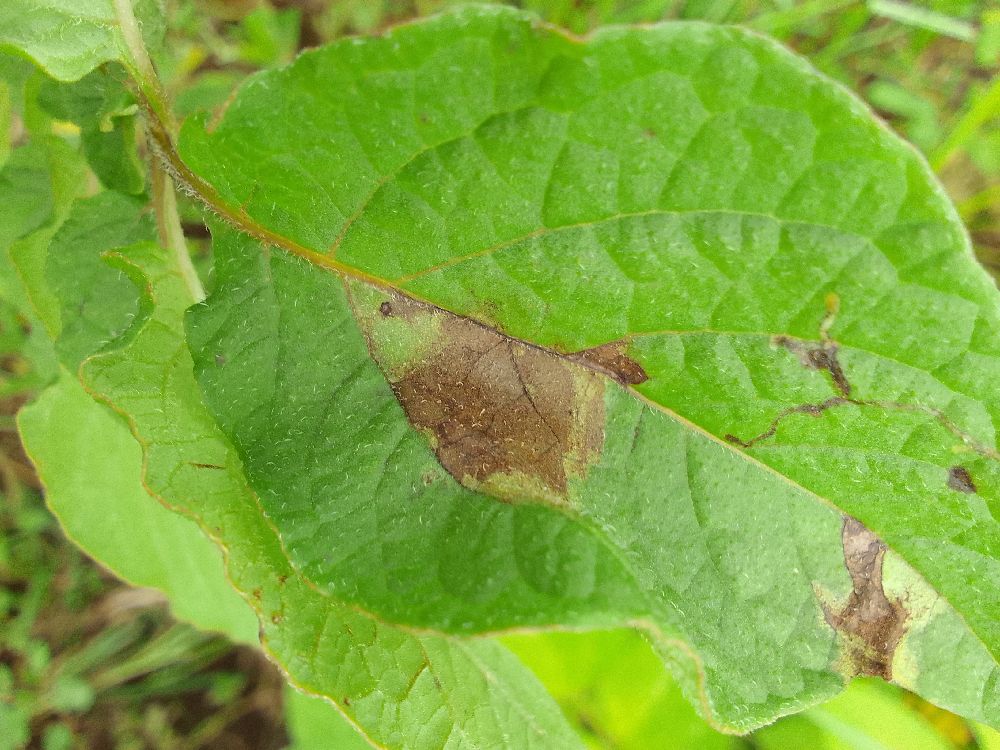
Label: Late blight